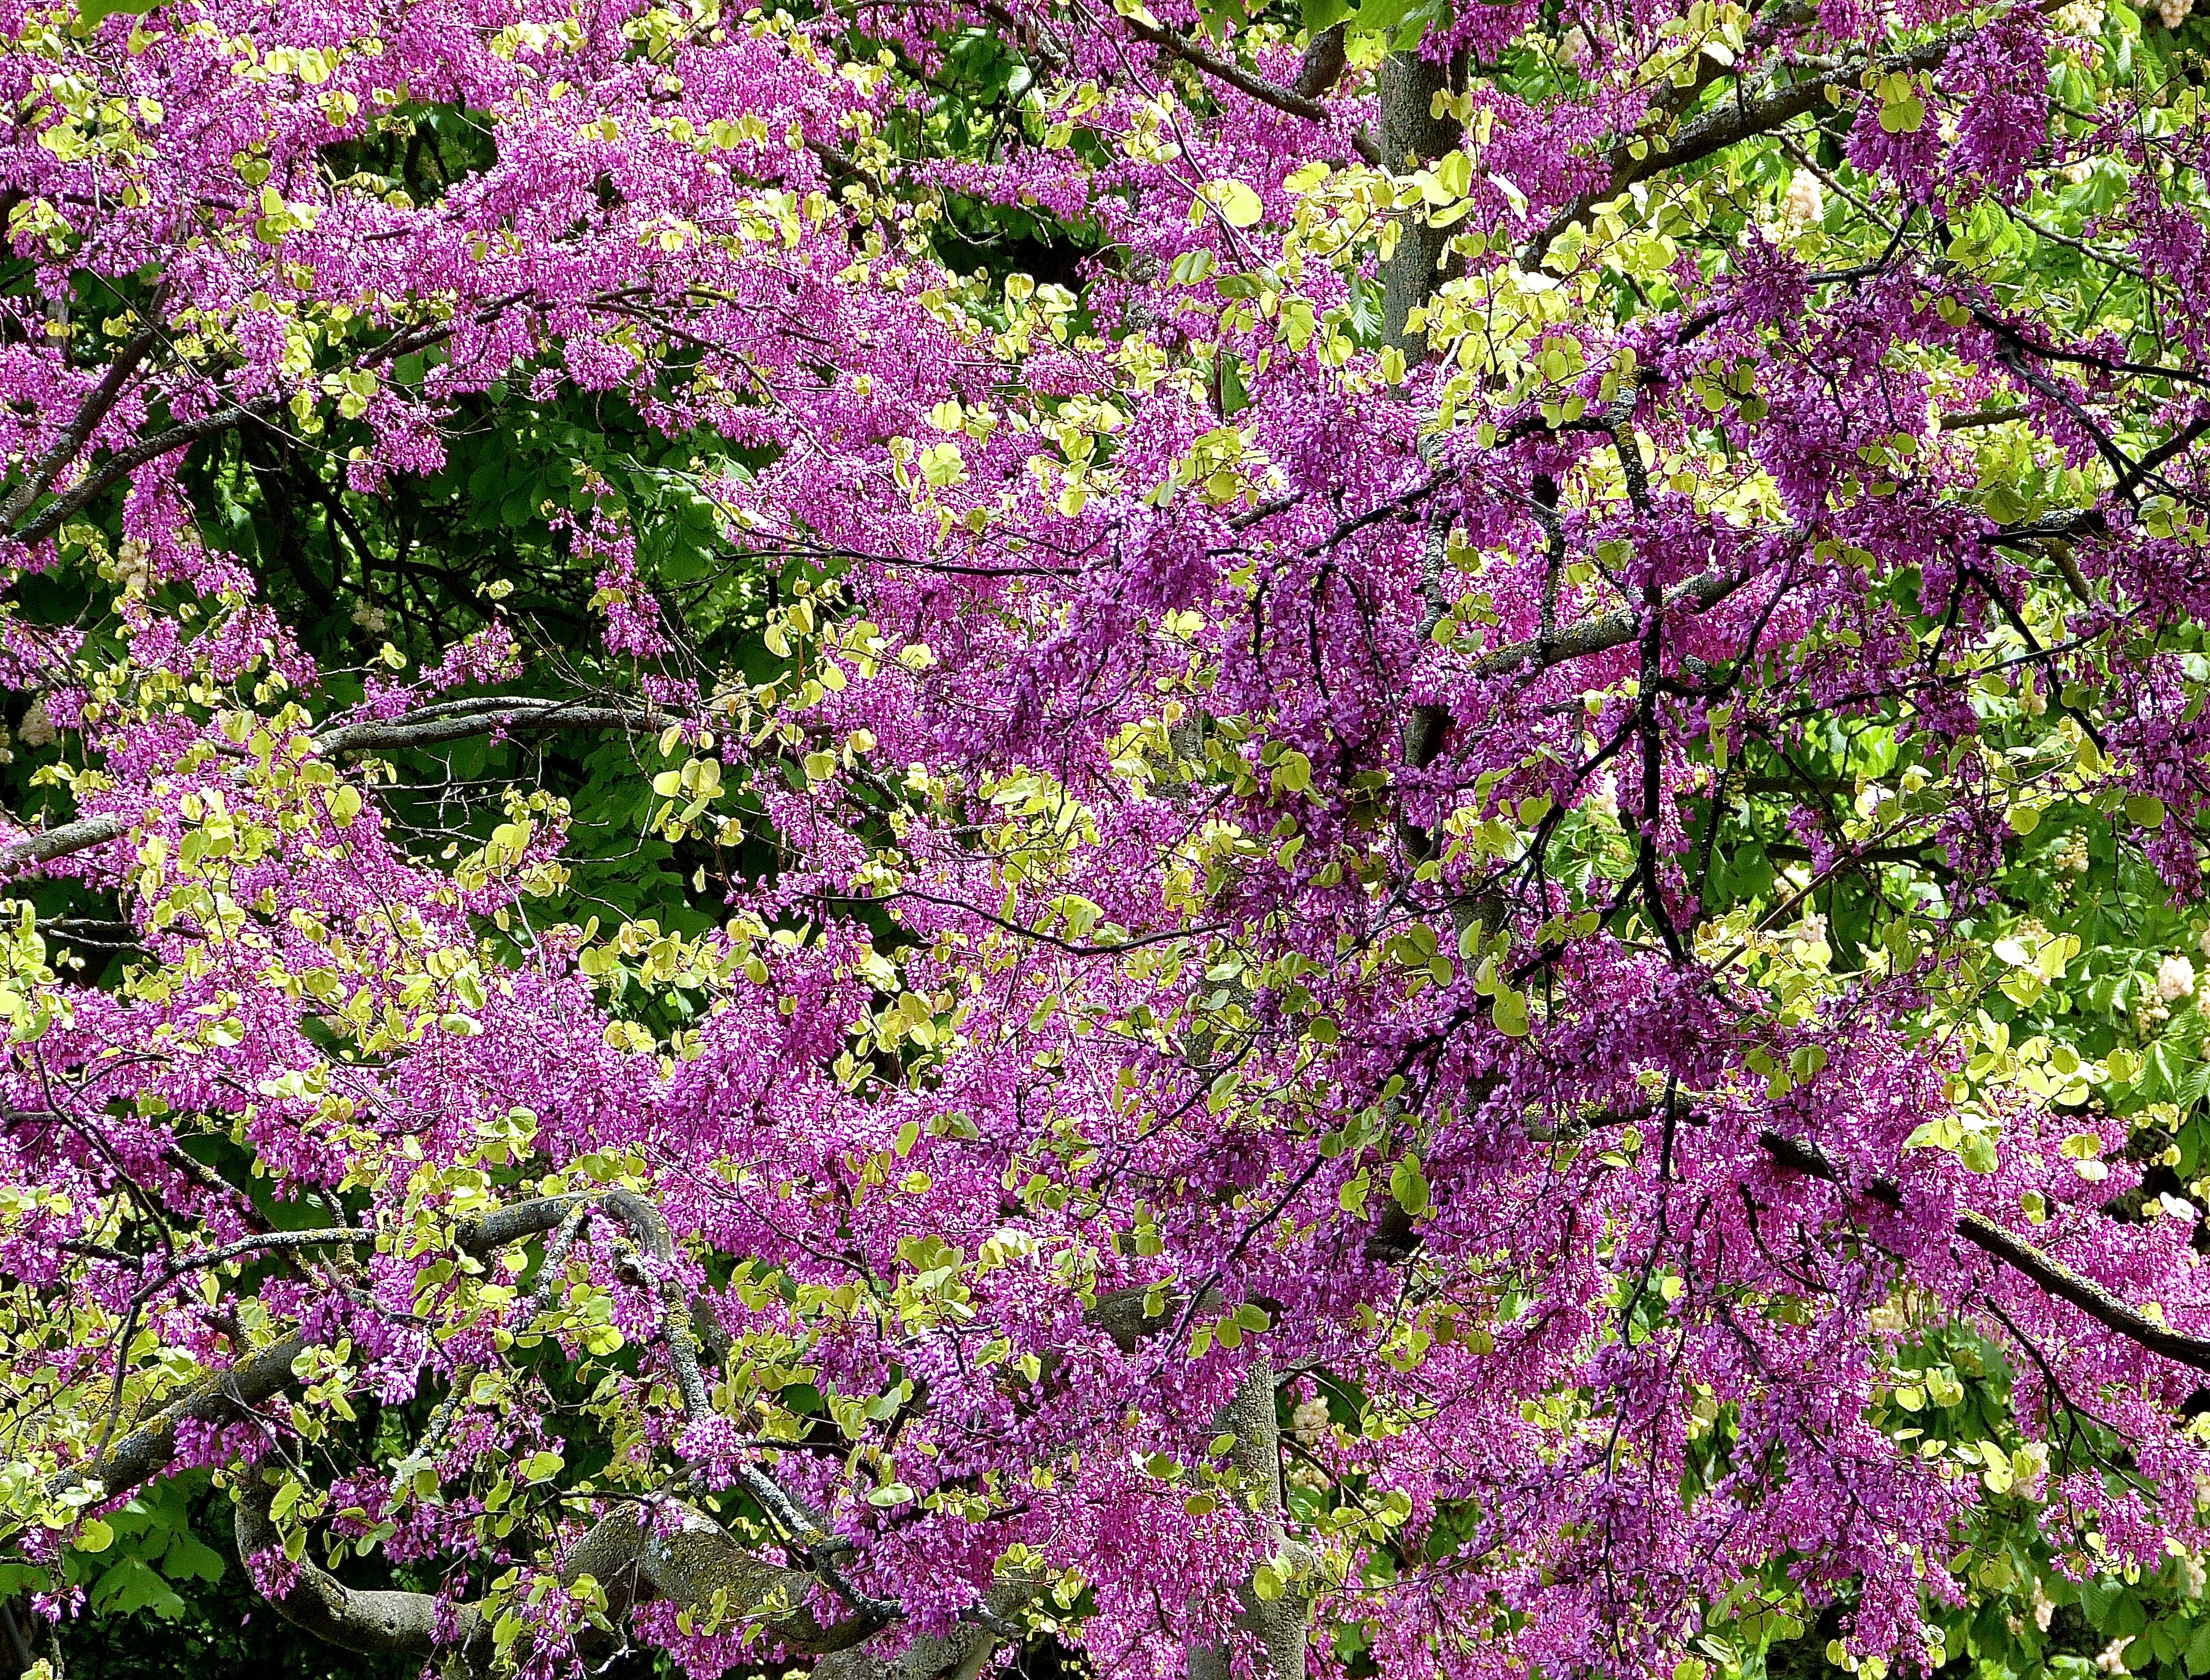
nature, blossom, plant, flower, spring, herb, colorful, flora, wildflower, shrub, aster, bl tenmeer, flowering plant, annual plant, woody plant, land plant, breckland thyme